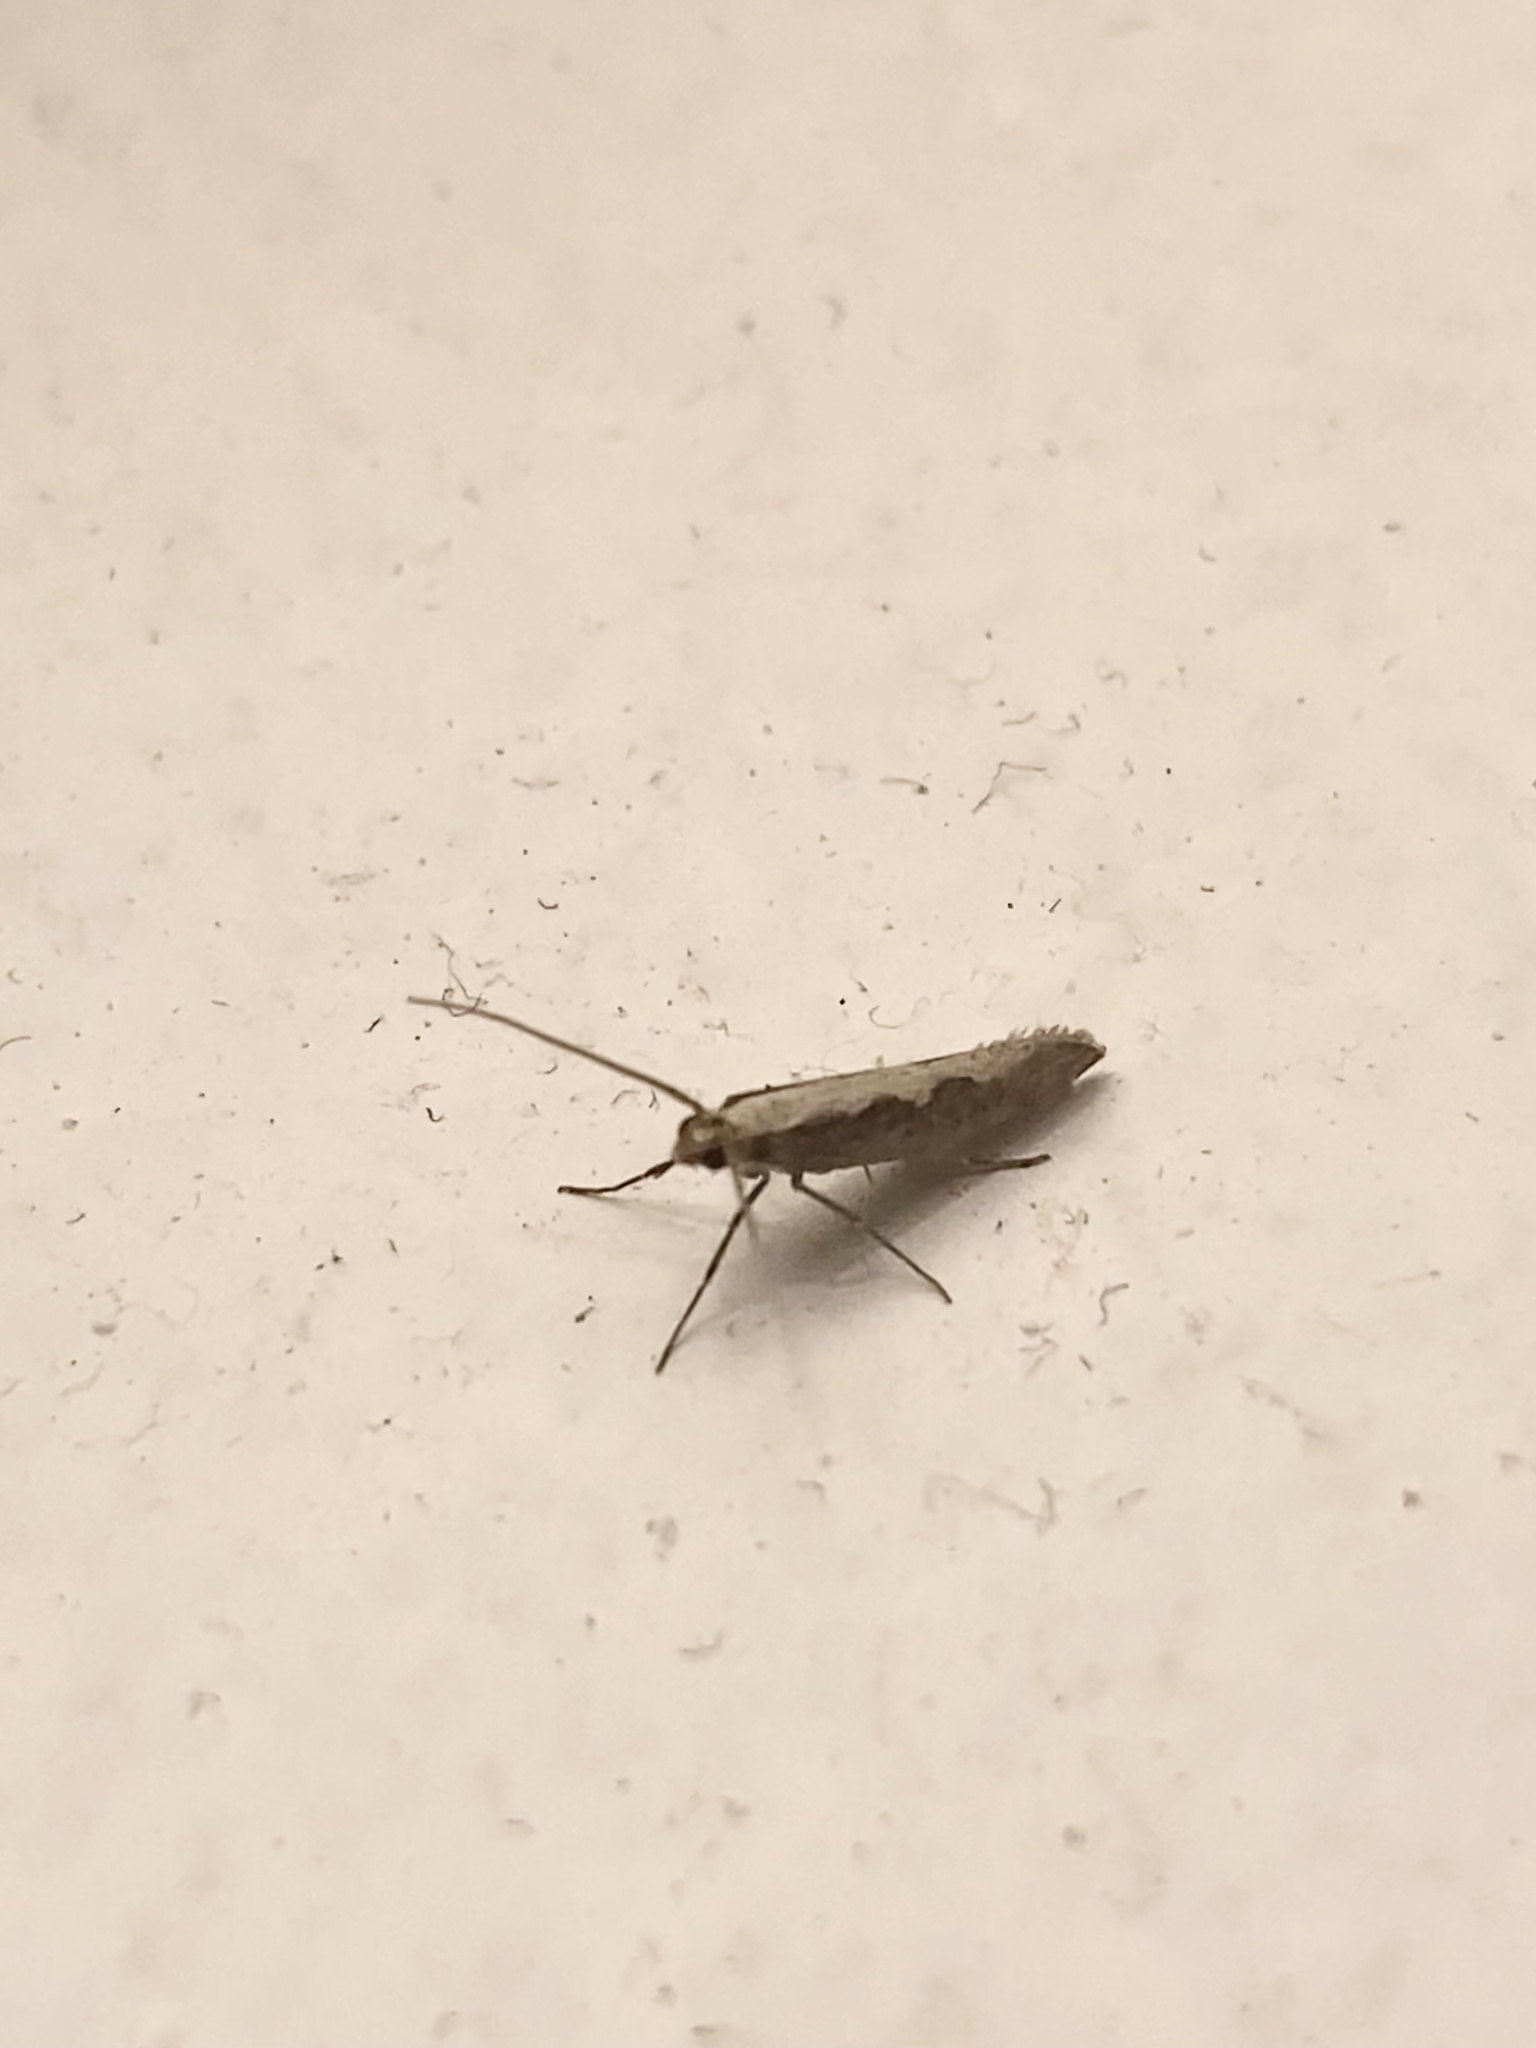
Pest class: diamondback_moth